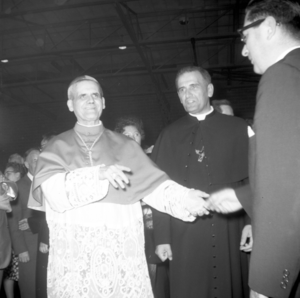
Le cardinal Paul-Émile Léger, archevêque de Montréal, et le r. p. Maurice Lafond, c.s.c., supérieur du Collège Sainte-Croix, lors de l'inauguration et bénédiction des nouvelles ailes du Collège Sainte-Croix, à Montréal, le 19 mai 1962.
Paul-Émile Léger, né le 26 avril 1904 et mort le 13 novembre 1991, était un homme d'Église québécois. Il a été archevêque de Montréal de 1950 à 1967 et cardinal. Il est le frère de Jules Léger, homme d’État et diplomate québécois.
Le Château Dufresne est un domaine constitué de deux maisons bourgeoises jumelées situées dans l’arrondissement Mercier-Hochelaga-Maisonneuve de la ville de Montréal au Canada.
Le Collège Sainte-Croix, devenu le 14 septembre 1967 le Collège de Maisonneuve, est une maison d'enseignement collégial de Montréal.
La Grande Noirceur est une métaphore utilisée au Québec pour décrire péjorativement le second mandat du premier ministre Maurice Duplessis qui s’échelonne sur quatre législatures de 1944 à 1959. À la manière d'un « âge sombre », l'expression lie figurativement l'héritage de Duplessis à un obscurantisme du Moyen-Âge. Son usage dans l'historiographie et dans la culture québécoise débute à partir des années 1960 ; après la mort de Duplessis alors que son parti l'Union nationale s'essouffle. La pertinence de l'expression est depuis été remise en doute par des historiens et sociologues.